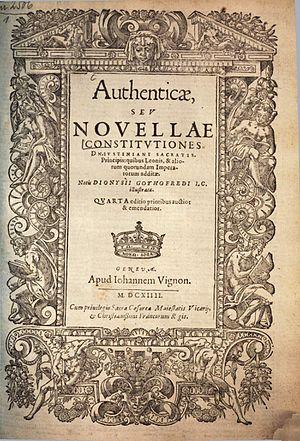
Les Novellae Constitutiones, quae post nostri codicis confectionem late sunt, ou simplement Novellae Constitutiones, communément appelées les Novelles de Justinien en français, sont l'une des quatre composantes du Corpus juris civilis rédigé sous l'empereur byzantin Justinien. Les Novelles comprennent les lois promulguées par l'empereur après la parution de la deuxième édition de son Code en 534. Contrairement aux trois autres livres, celles-ci sont souvent rédigées en grec lorsqu'elles s'adressent aux régions orientales de l'empire ; d'autres le sont en latin, et certaines dans les deux langues.
Théodora est une impératrice byzantine née vers 500 à Chypre et morte en 548 à Constantinople. Elle régna conjointement avec son mari Justinien, dont elle devient l'épouse légitime en 525, soit deux ans avant leur couronnement.